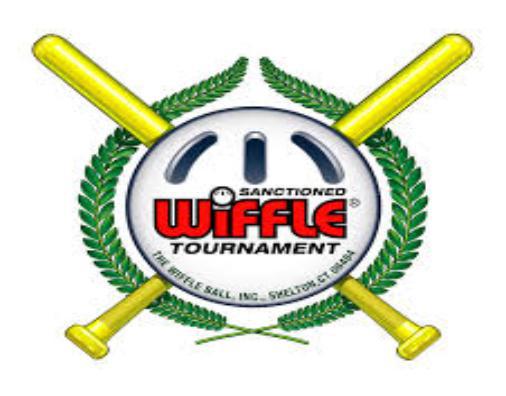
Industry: Sports